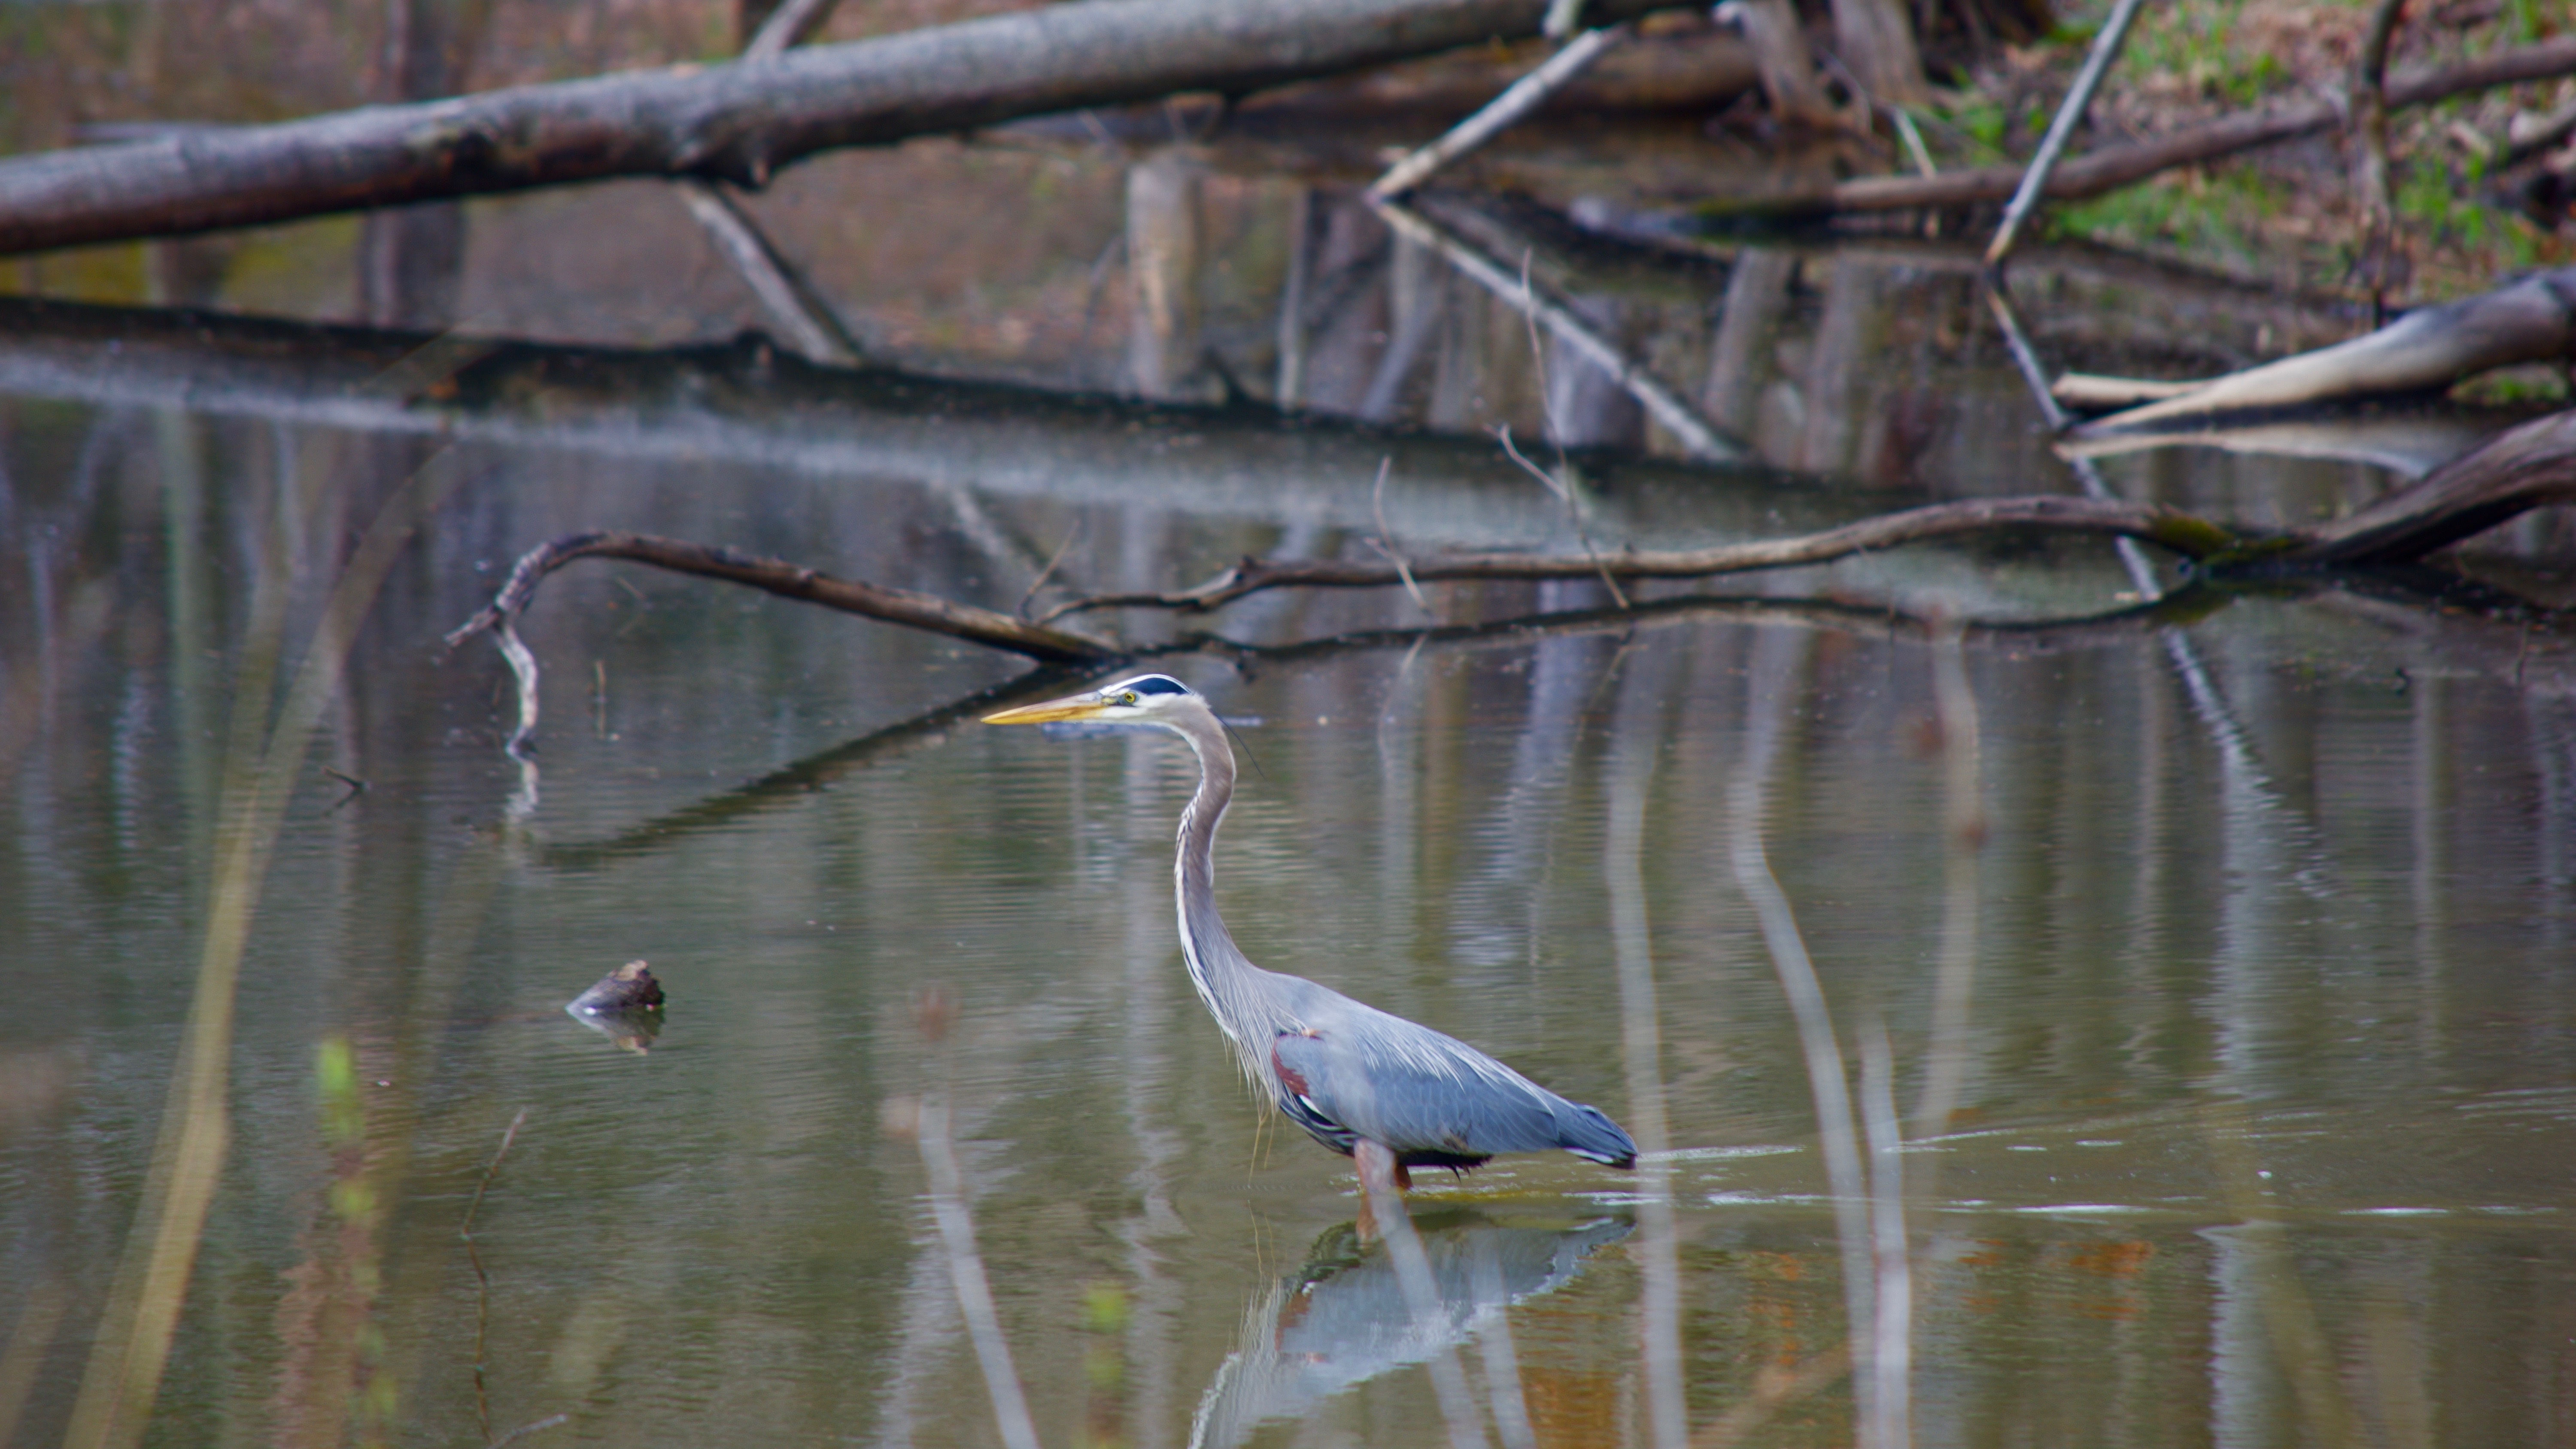
nature, swamp, bird, wildlife, reflection, fauna, wetland, vertebrate, habitat, egret, heron, pelecaniformes, natural environment